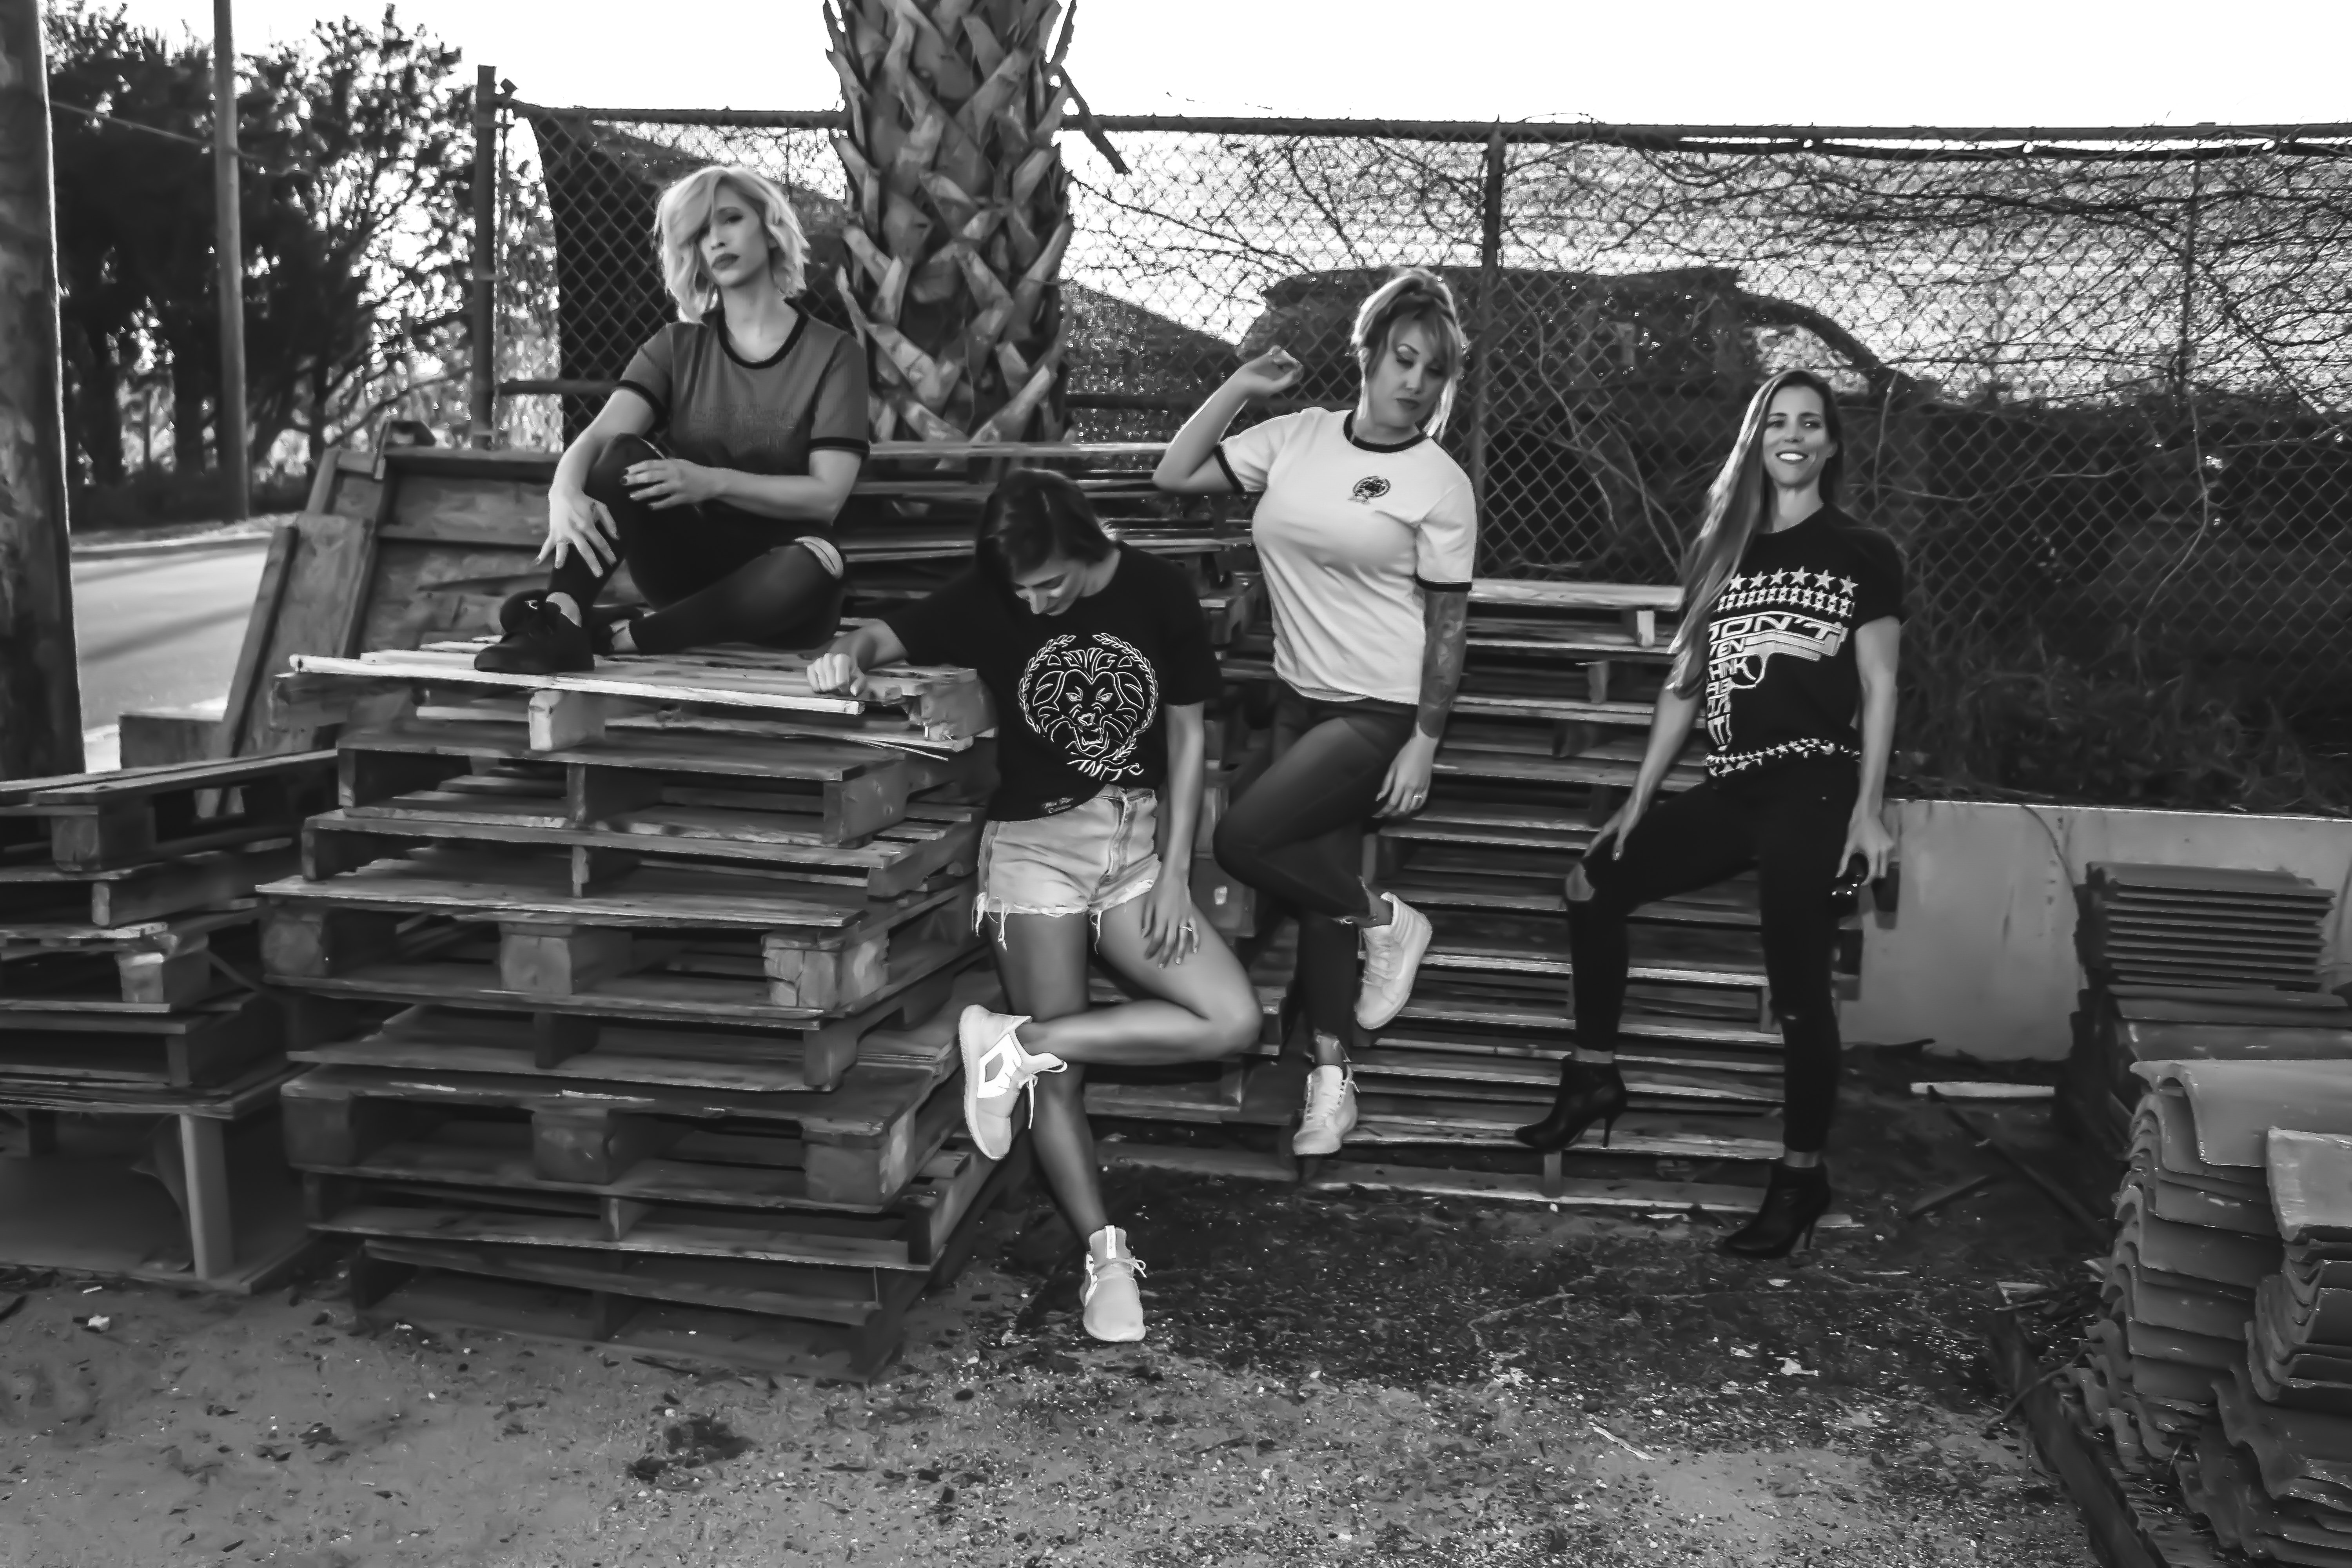
snapshot, black and white, monochrome, tree, photography, monochrome photography, style